Albert Tucker (artist)

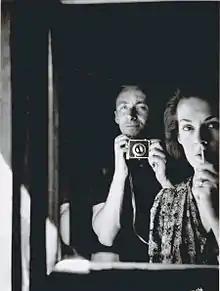
Albert Tucker and Joy Hester in 1939

In 1941, Tucker married fellow artist Joy Hester, and they had a son, Sweeney. It emerged many years later that Tucker was not the boy's biological father—it was probably Billy Hyde, an Australian jazz drummer with whom Hester had had a brief affair. His marriage broke down in 1947 and Tucker travelled to Japan and Europe, leading a bohemian life, painting, exhibiting and taking odd jobs. When Hester was later diagnosed with Hodgkin lymphoma, she gave Sweeney into the care of the Reeds, who adopted him. Joy Hester died in 1960, and Sweeney committed suicide in 1979.